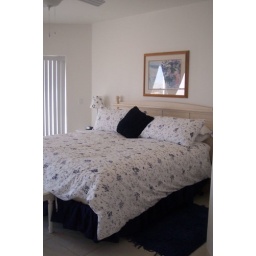
Downstairs: Master Bedroom / bath &amp;amp; guest bedroom and bath. Living room and Kitchen also in area to be rented.